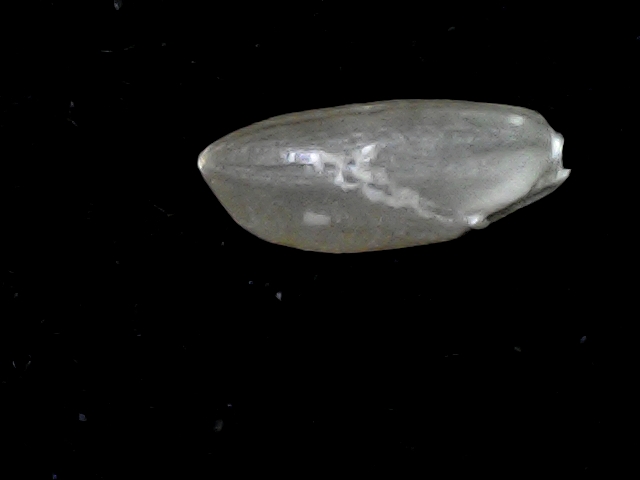
Rice variety: BD39